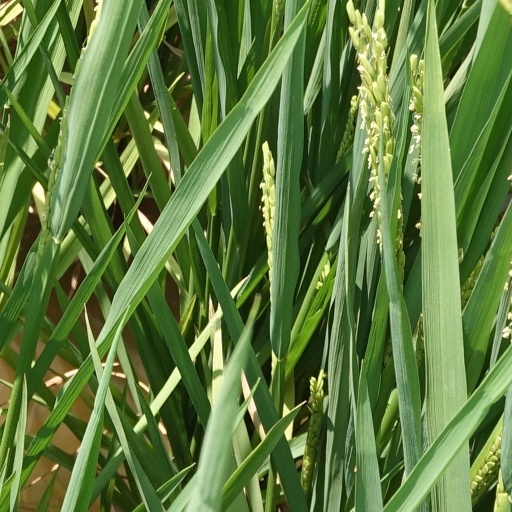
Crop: rice